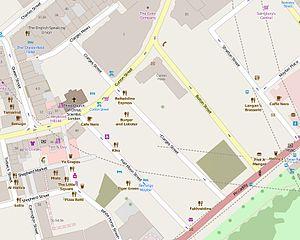
Half Moon Street est une rue de la ville de Londres. Elle est située dans la cité de Westminster, dans le quartier de Mayfair.
Clarges Street est une rue de la ville de Londres. Elle est située dans la cité de Westminster, dans le quartier de Mayfair.